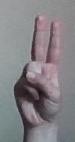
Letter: taa